The Royal Opera

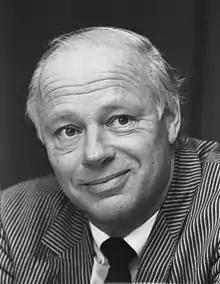
Bernard Haitink, music director 1985 to 2002

To succeed Davis, the Covent Garden board chose Bernard Haitink, who was then the musical director of the Glyndebourne Festival. He was highly regarded for the excellence of his performances, though his repertory was not large. In particular, he was not known as an interpreter of the Italian opera repertoire (he conducted no Puccini and only five Verdi works during his music directorship at Covent Garden). His tenure began well; a cycle of the Mozart Da Ponte operas directed by Johannes Schaaf was a success, and although a "Ring" cycle with the Russian director Yuri Lyubimov could not be completed, a substitute staging of the cycle directed by Götz Friedrich was well received. Musically and dramatically the company prospered into the 1990s. A 1993 production of "Die Meistersinger", conducted by Haitink and starring John Tomlinson, Thomas Allen, Gösta Winbergh and Nancy Gustafson, was widely admired, as was Richard Eyre's 1994 staging of "La traviata", conducted by Solti and propelling Angela Gheorghiu to stardom.